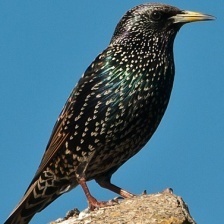
Species: COMMON STARLING
Scientific name: STURNUS VULGARIS